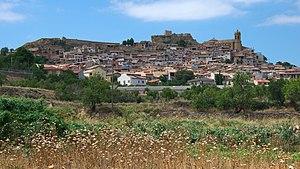
Plan large sur le village de La Fresneda dans la communauté d'Aragon en Espagne Español: Municipio de la Fresneda en la comunidad autónoma Aragon en España
La Fresneda est une commune d’Espagne, dans la province de Teruel, communauté autonome d'Aragon comarque de Matarraña.